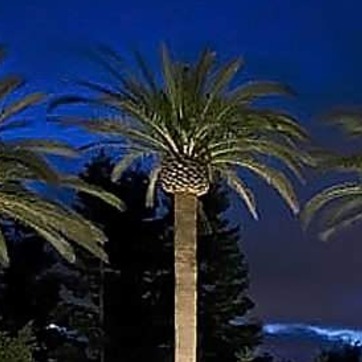
Material: foliage